Elle Anderson

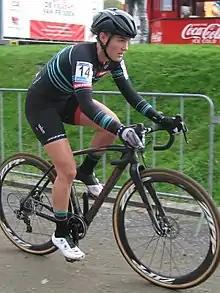
Anderson in the 2016 Cauberg Cyclo-cross

Elle Anderson (born March 29, 1988) is a retired American road cyclist and cyclo-cross cyclist. She represented her nation in the women's elite event at the 2016 UCI Cyclo-cross World Championships in Heusden-Zolder.